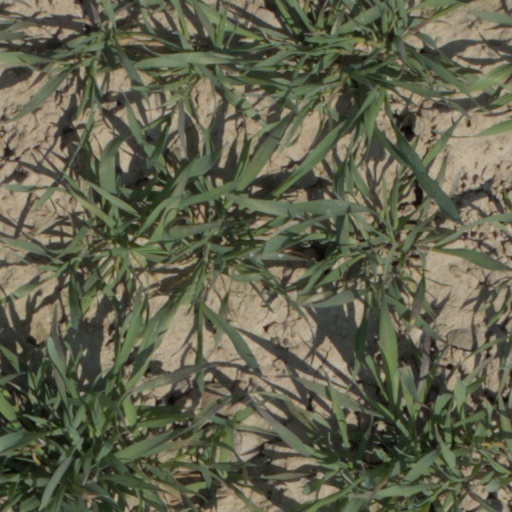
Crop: wheat